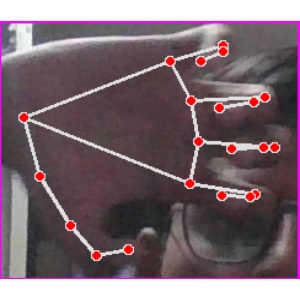
अक्षर: त